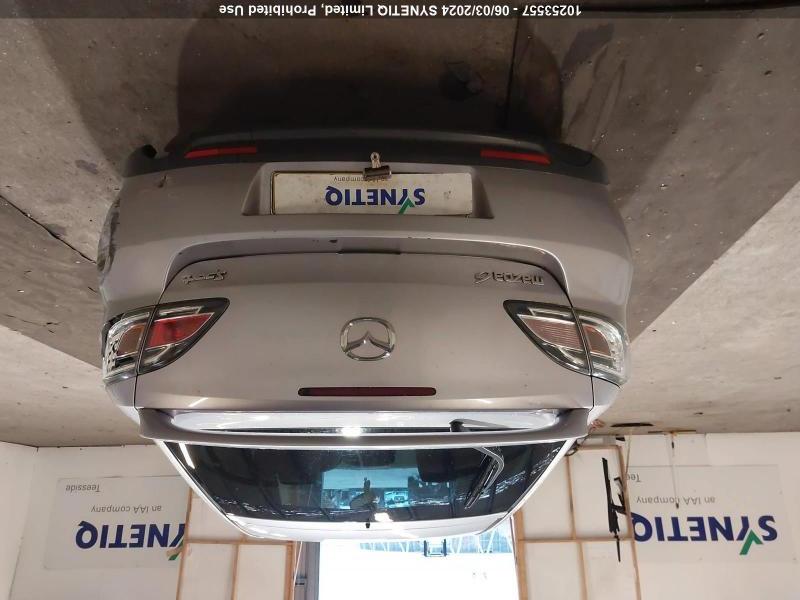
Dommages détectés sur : pare-choc arrière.
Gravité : mineur